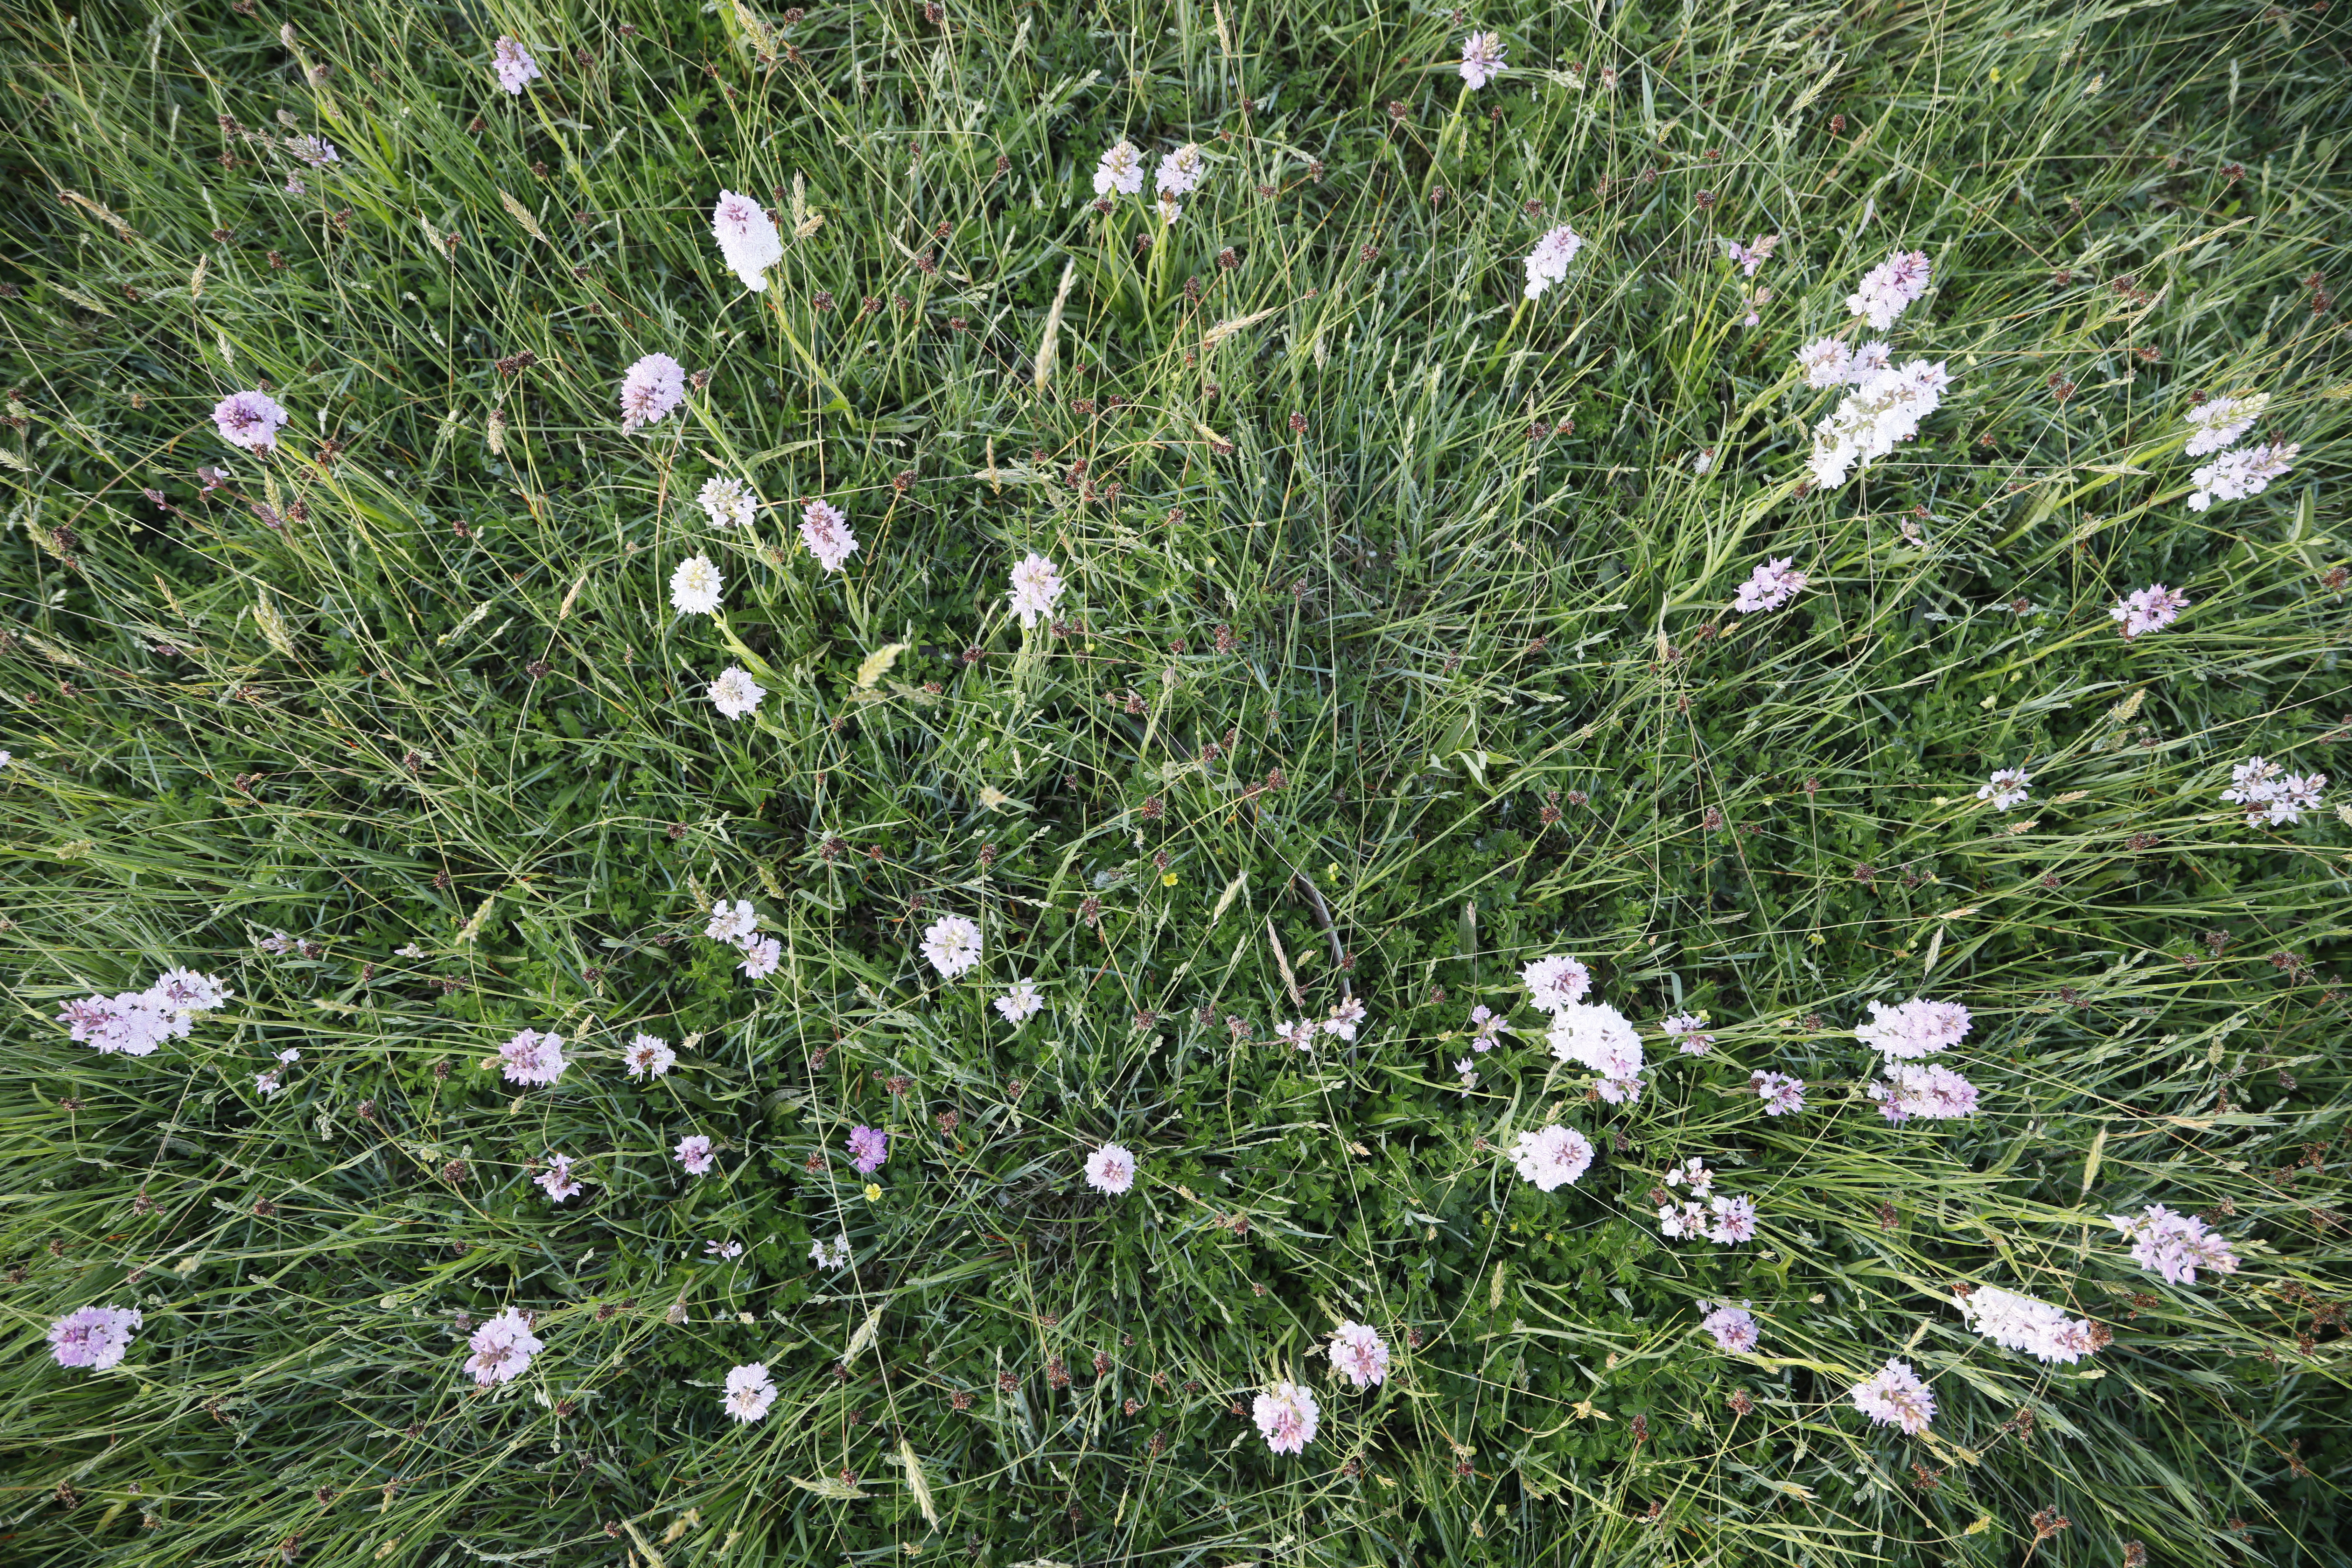
Plant species: Dactylorhiza maculata, Potentilla erecta